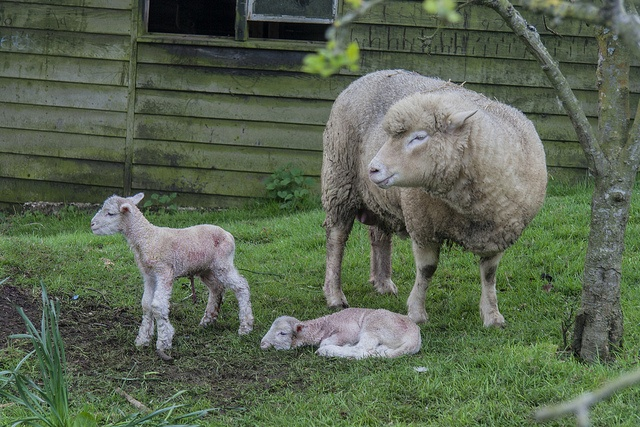
A lamb and her babies resting on a farm lot.
A ewe stands with her two lambs near a house.
Mom sheep watching over her two baby sheep
One adult sheep standing by two lambs on the grass.
A sheep standing in a yard with her two little lambs.